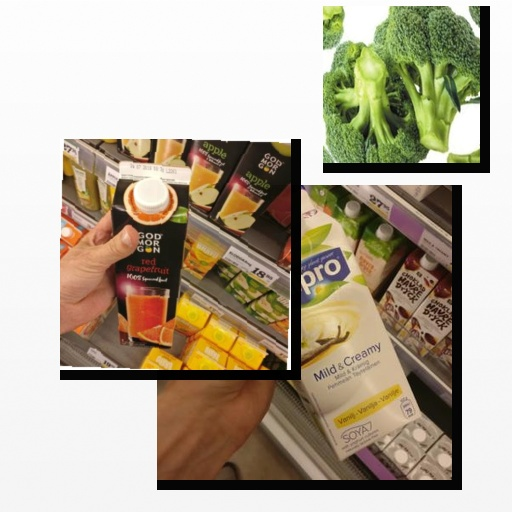
Food items: broccoli, grapefruit_juice, vanilla_soyghurt